Toledo Technology Academy

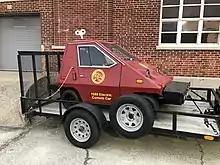
An Commuta Car at Toledo Technology Academy

TTA began as a two-year program within a traditional high school. In 1997, a collaborative partnership was formed with the school system, teaching and administrative unions, area businesses and the United Auto Workers, and a four-year high school was opened. What was found at that time continues to be true today. Technology, manufacturing, and engineering continue to be one of Toledo's largest opportunities for growth. Our small and large manufacturers continually express an ongoing need for well-trained, high-quality, entry-level employees in trade, technical and engineering positions. Increasingly, these entry-level workers need more advanced high tech skills in addition to higher-level thinking/reasoning skills and teamwork experiences. Currently, 75% of the persons applying and/or interviewed for these positions are not qualified. Nationally and regionally schools are preparing only about 30% of this needed workforce. This information was gathered at the National Skill Standards Board meetings and continues to be true.